Surabaya

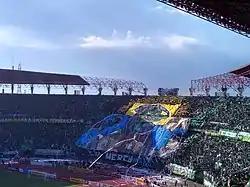
Ultras choreography of Persebaya

Surabaya has three major train stations, being Surabaya Kota (also known as Semut), Surabaya Pasar Turi, and Surabaya Gubeng. The "Argo Bromo Anggrek" operated by Kereta Api Indonesia (KAI) connects Surabaya from Surabaya Pasar Turi Station to Gambir Station in Jakarta. Both economy and executive class trains are served to and from Surabaya. Surabaya commuter rail has 7 separate lines (as of 2023) that connect Surabaya with surrounding regencies. Their services, also operated by KAI Commuter, have extended into Lamongan, Mojokerto, Sidoarjo, and Pasuruan. Surabaya will become the final destination for a Whoosh High speed rail initiative which connects Jakarta to Surabaya. The Indonesian government currently have a cooperation contract with the investors, and will begin construction in soon.